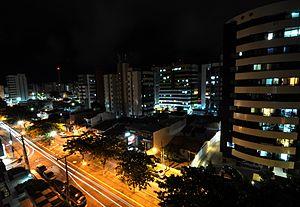
Maceió est une ville brésilienne, capitale de l'État de l'Alagoas.